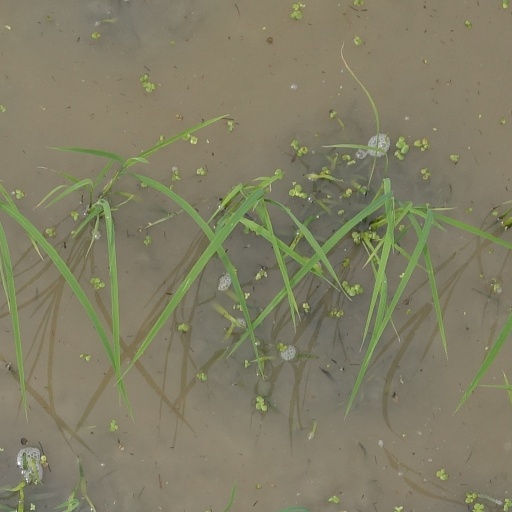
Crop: rice